Somerford Park, Cheshire

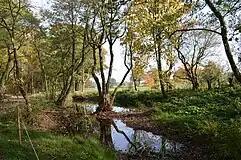
Somerford Park Farm: pool next to farm ride © Jonathan Hutchins

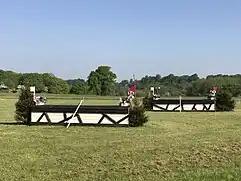
Cross-country fences at Somerford Park Horse Trials © Jonathan Hutchins

Somerford Park is situated off the A54 road midway between Congleton and Holmes Chapel in Cheshire. Somerfield Hall was a Georgian brick-built country house which used to stand in the park as the seat of the Shakerley Baronets family, but was demolished in 1926.